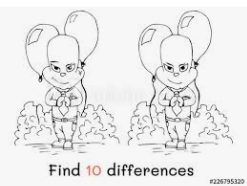
Portrait style: Cartoon Portrait